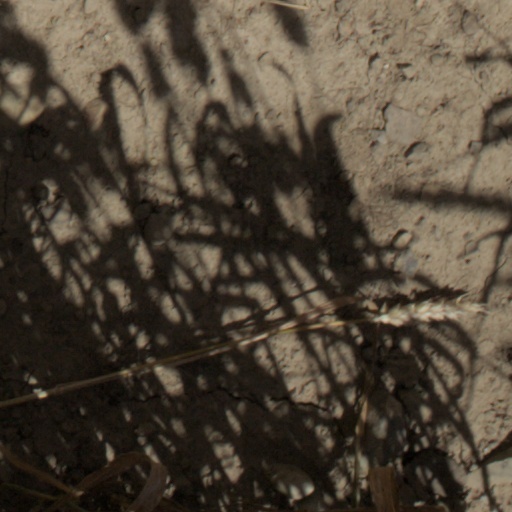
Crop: wheat